Acer rubrum

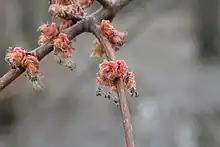
"Acer rubrum", flowers, Quebec, Canada

"Acer rubrum" is one of the most abundant and widespread trees in eastern North America. It can be found from the south of Newfoundland, through Nova Scotia, New Brunswick, and southern Quebec to the southwest west of Ontario, extreme southeastern Manitoba and northern Minnesota; southward through Wisconsin, Illinois, Missouri, eastern Oklahoma, and eastern Texas in its western range; and east to Florida. It has the largest continuous range along the North American Atlantic Coast of any tree that occurs in Florida. In total it ranges from north to south. The species is native to all regions of the United States east of the 95th meridian. The tree's range ends where the mean minimum isotherm begins, namely in southeastern Canada. "A. rubrum" is not present in most of the Prairie Peninsula of the northern Midwest (although it is found in Ohio), the coastal prairie in southern Louisiana and southeastern Texas and the swamp prairie of the Florida Everglades. Red maple's western range stops with the Great Plains where conditions become too dry for it. The absence of red maple from the Prairie Peninsula is most likely due to the tree's poor tolerance of wildfires. Red maple is most abundant in the Northeastern US, the Upper Peninsula of Michigan, and northeastern Wisconsin, and is rare in the extreme west of its range and in the Southeastern US.